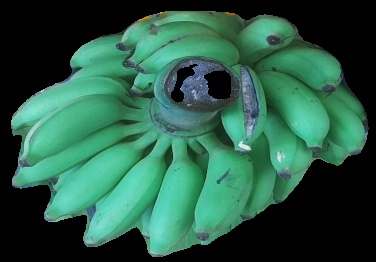
Variety: elakki-bale
Grade: grade2